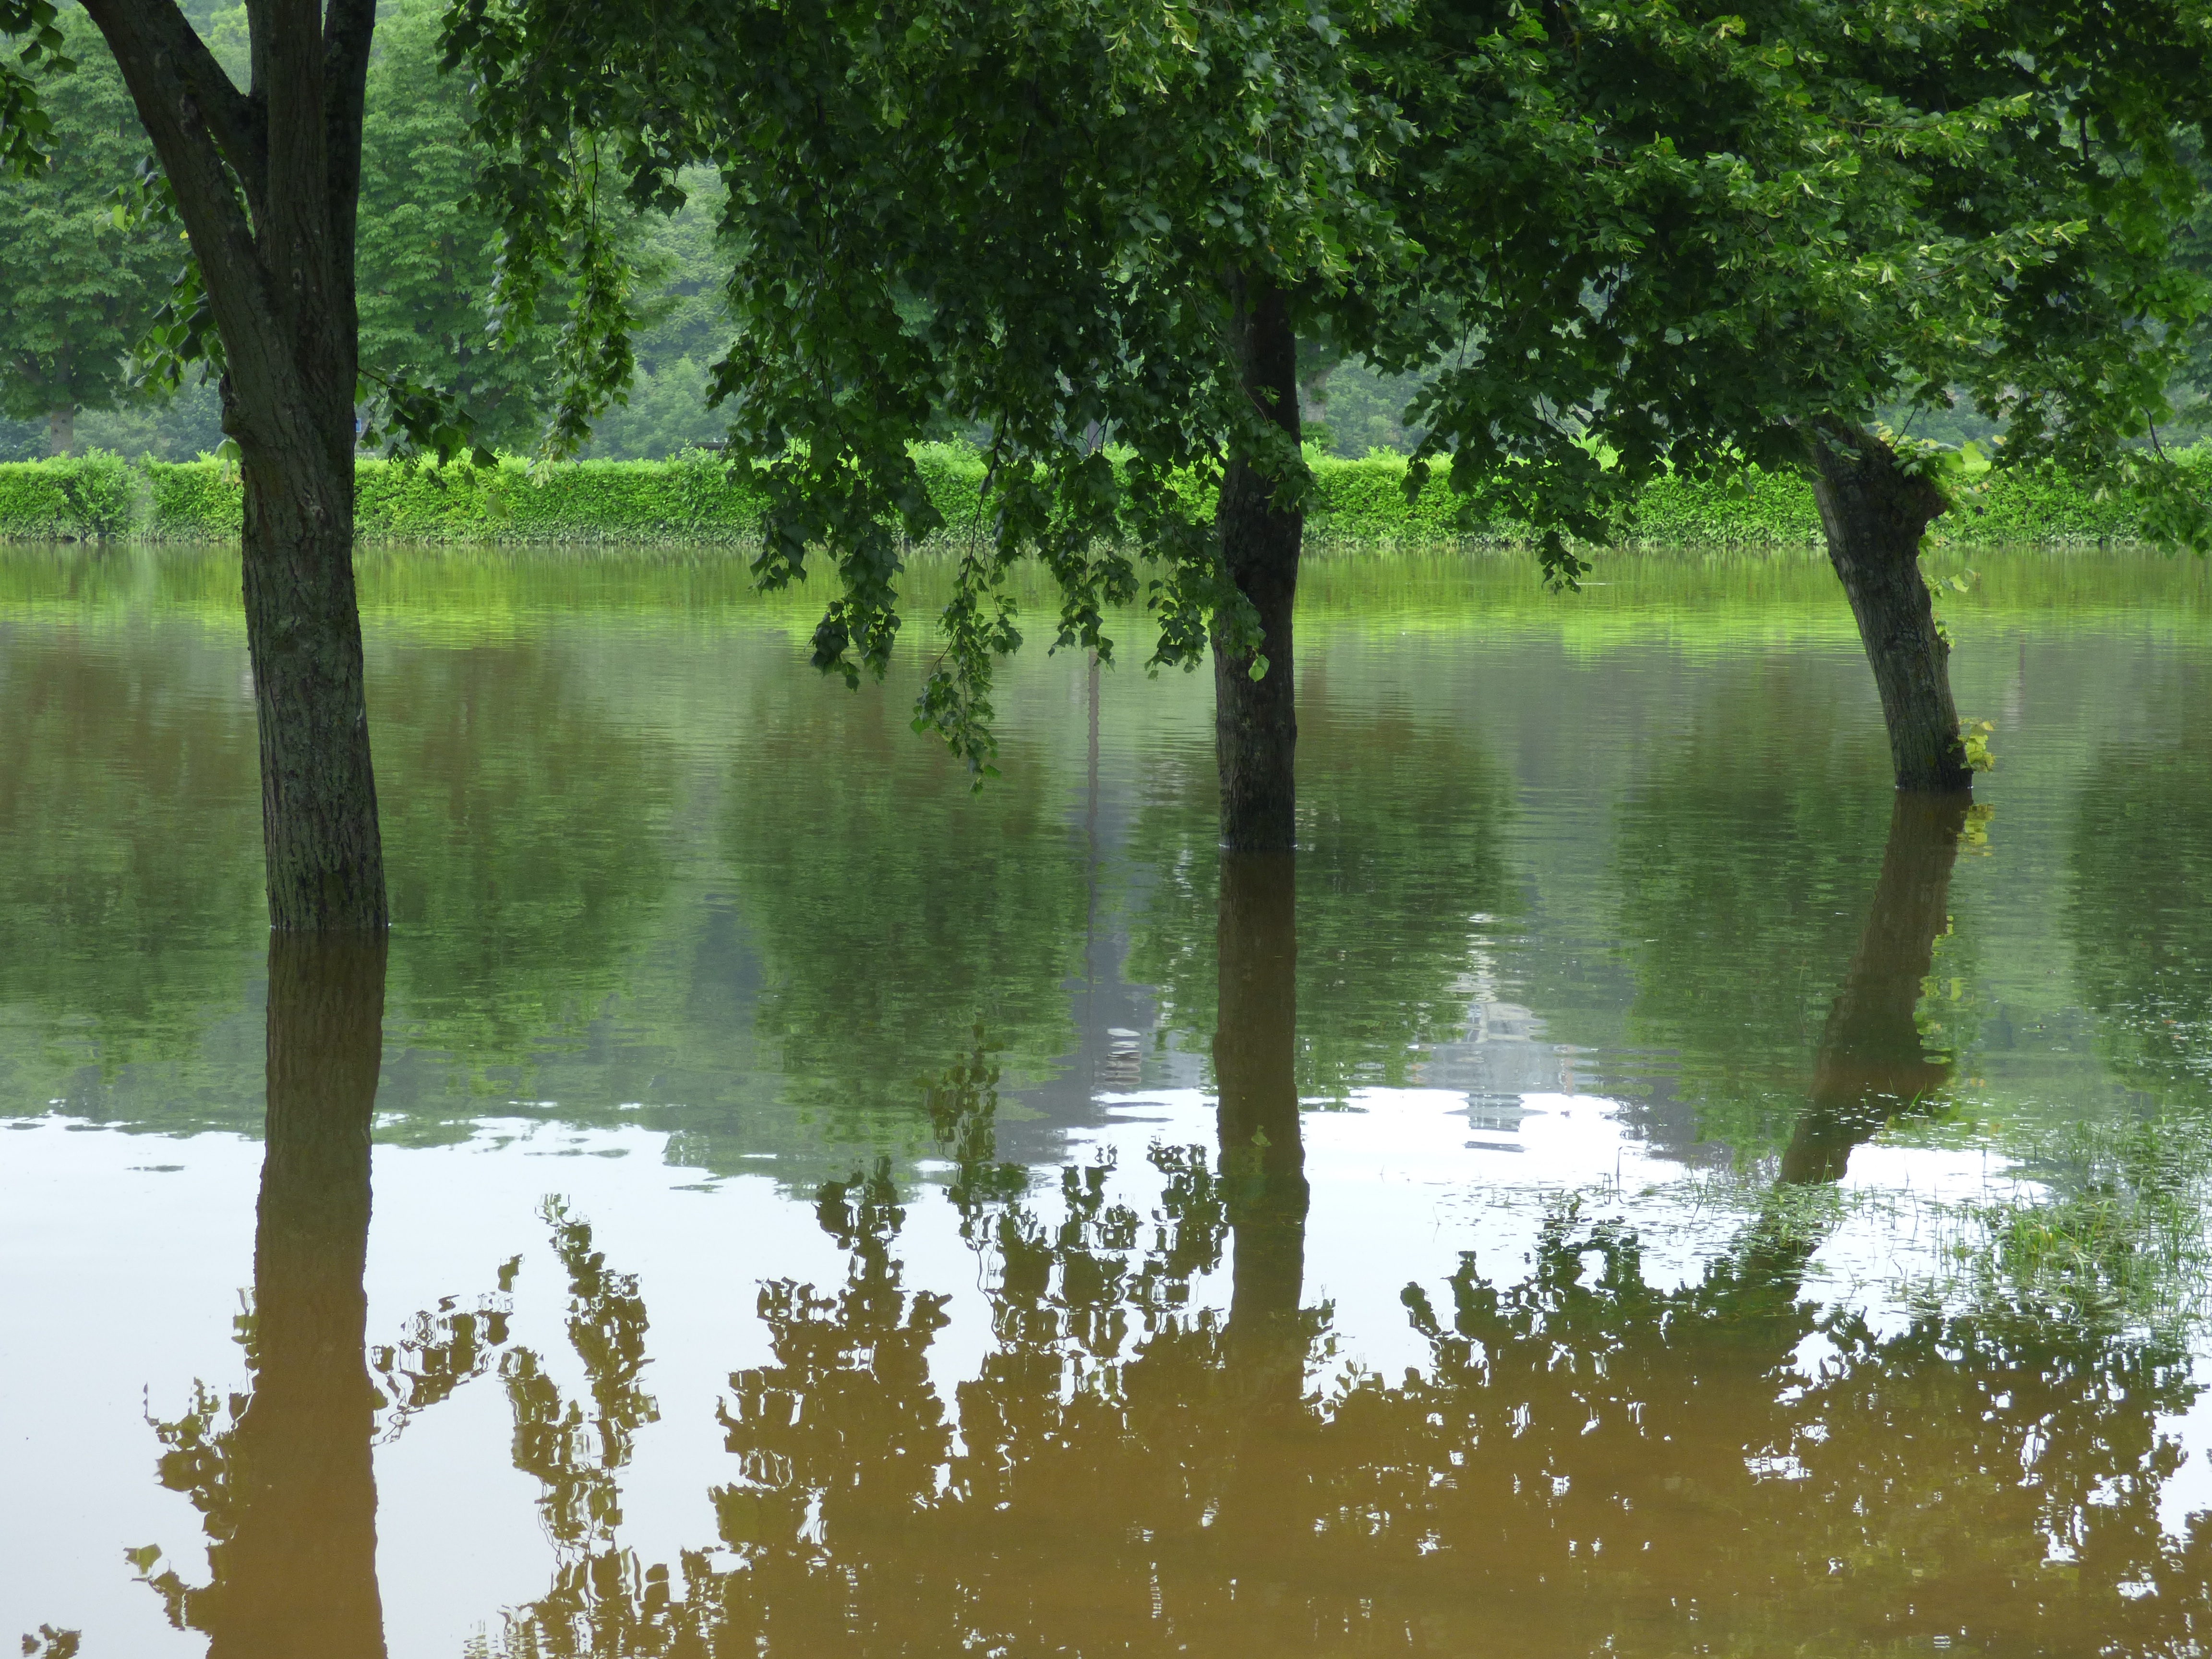
tree, water, swamp, lake, river, pond, reflection, waterway, body of water, trees, wetland, floodplain, reflections, habitat, ecosystem, floods, fish pond, natural environment, atmospheric phenomenon, bayou